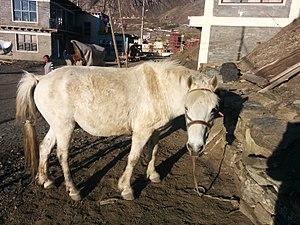
Le Jumli est une race de chevaux native du Népal, originaire du district de Jumla, et présente dans une grande partie du Népal ainsi que dans l'Uttarakhand, en Inde. il est surtout employé comme cheval de bât, que ce soit dans le cadre de l'économie de survie ou pour le tourisme équestre.